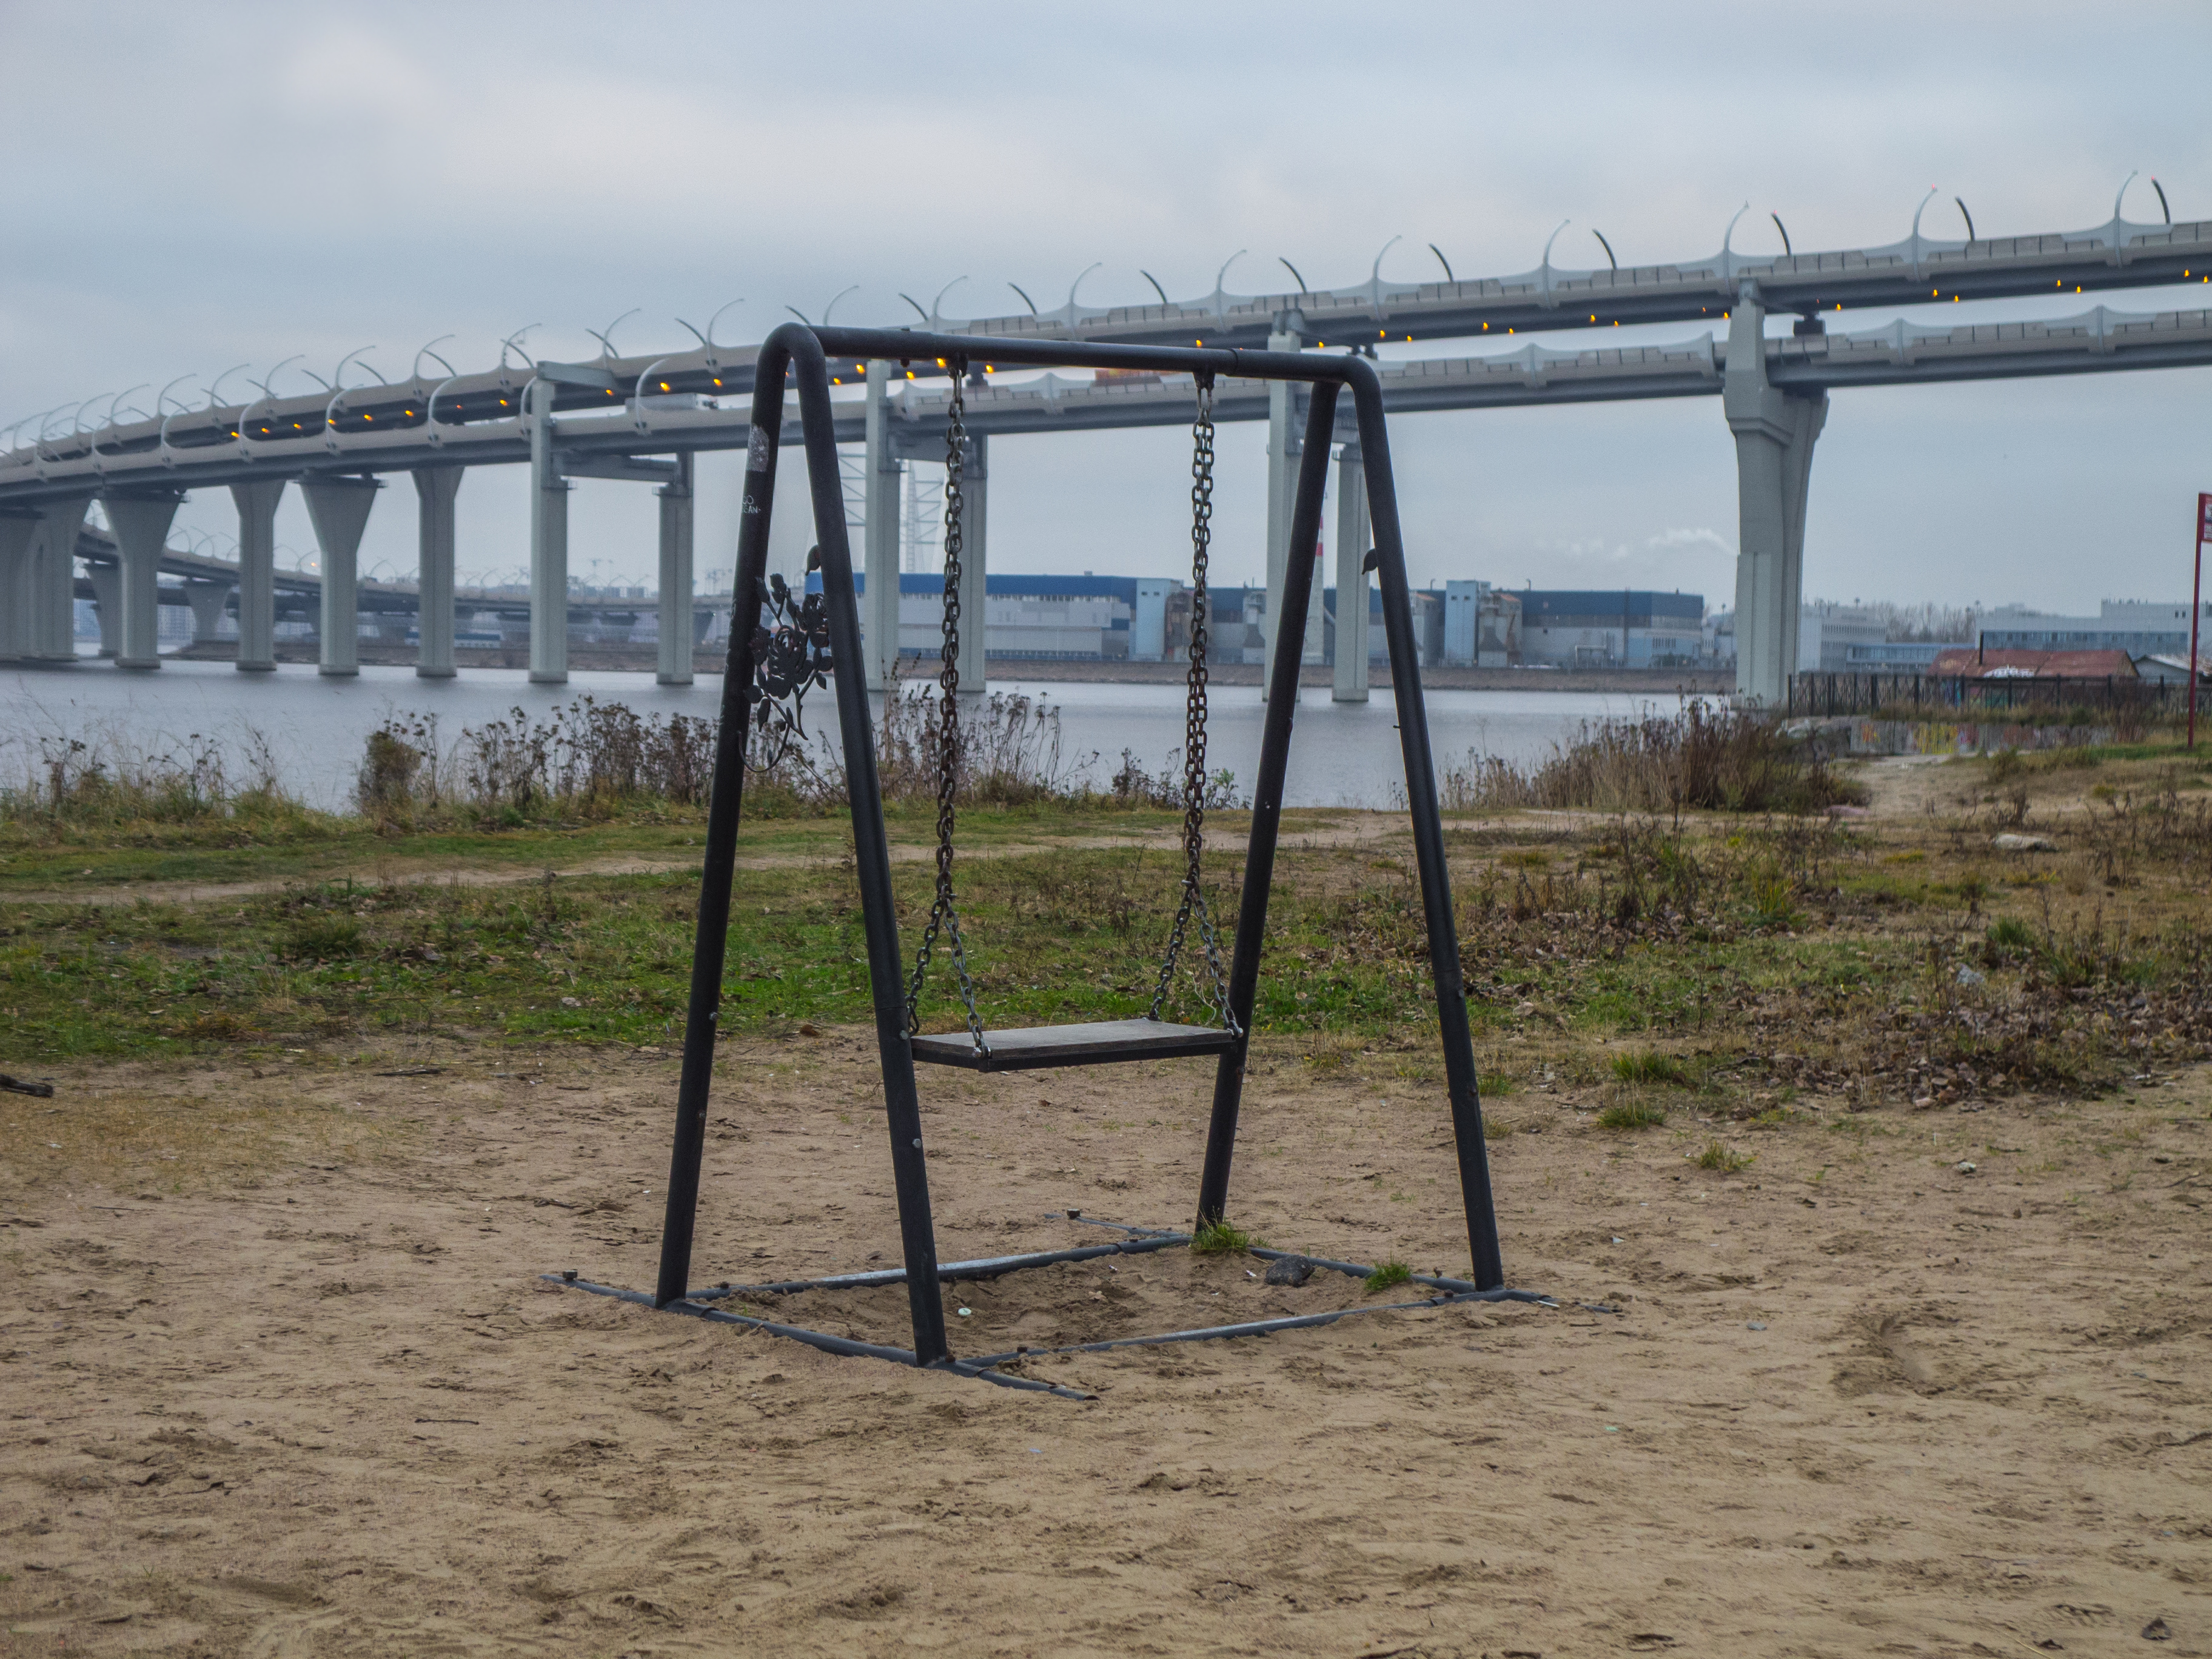
image, public space, bridge, ecoregion, girder bridge, iron, metal, human settlement, beam bridge, nonbuilding structure, arch bridge, outdoor play equipment, cantilever bridge, truss bridge, sand, steel, playground, box girder bridge, chute